Amr ibn Ma'adi Yakrib

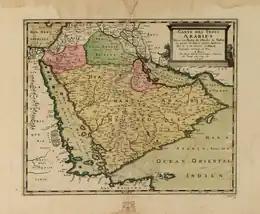
Greater Yemen or South Arabia, the historical region in which Amr's tribe, the Zubaidi, originated.

At the time of Muhammad, the Zubaidi clan of the Qahtanite tribal confederation had split into two groups, which were called "Zubaid al-Kabir" (Zubaid the greater) and "Zubaid al-Asgar" (Zubaid the lesser). The "Zubaid al-Asgar" traced their progeny from a sub branch of the Banu Asam clan. Amr hailed from the "Zubaid al-Asgar" subdivision, and his father, Maʻadī Yakrib ibn Abd Allah, was the clan chieftain. Amr is considered by modern historians to be born 75 years before the Hijri year. Amr had a sister named Rayhanah, and a brother named Abd, who was killed by a Yemenite Madhhij tribe which came from a different branch of the Zubaidi clan.